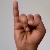
The image shows a hand gesture representing the letter 'I' in Indian Sign Language.